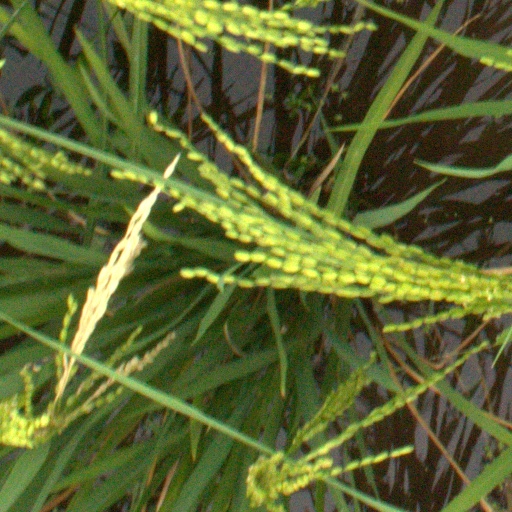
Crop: rice